Super 8 film

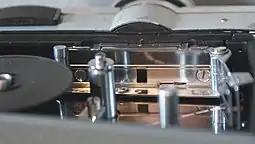
Meopta A8G Supra: Double Super 8 gate and advancement mechanism of a camera of nearly identical build

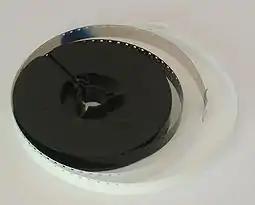
A spool of developed Super 8 film, with a protective white leader

Double Super 8 film (commonly abbreviated as DS8 or DS 8) is a 16 mm wide film but has Super 8 size sprockets.